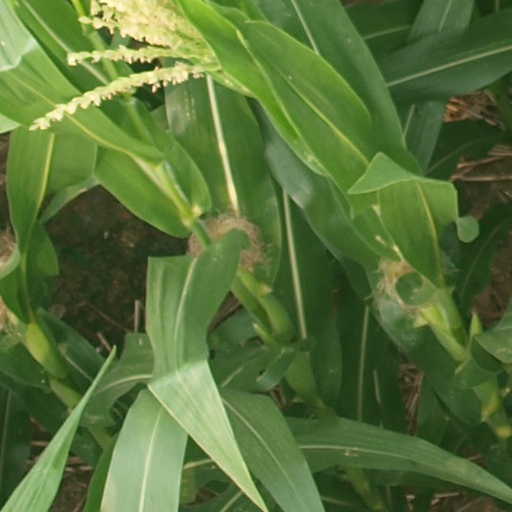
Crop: maize; corn